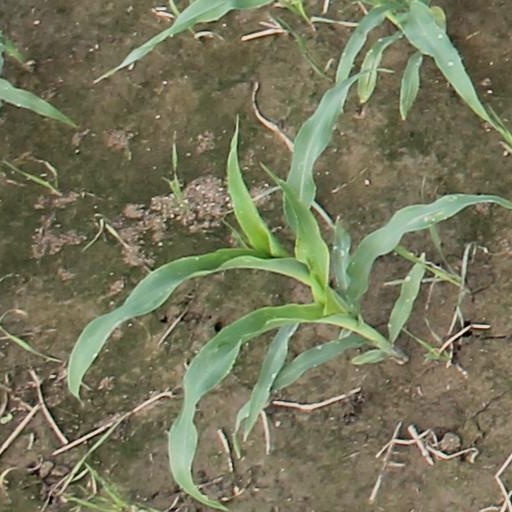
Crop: maize; corn